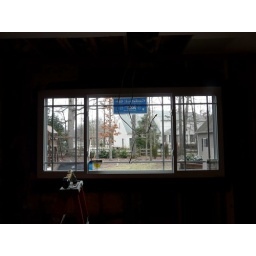
New window installed over kitchen sink